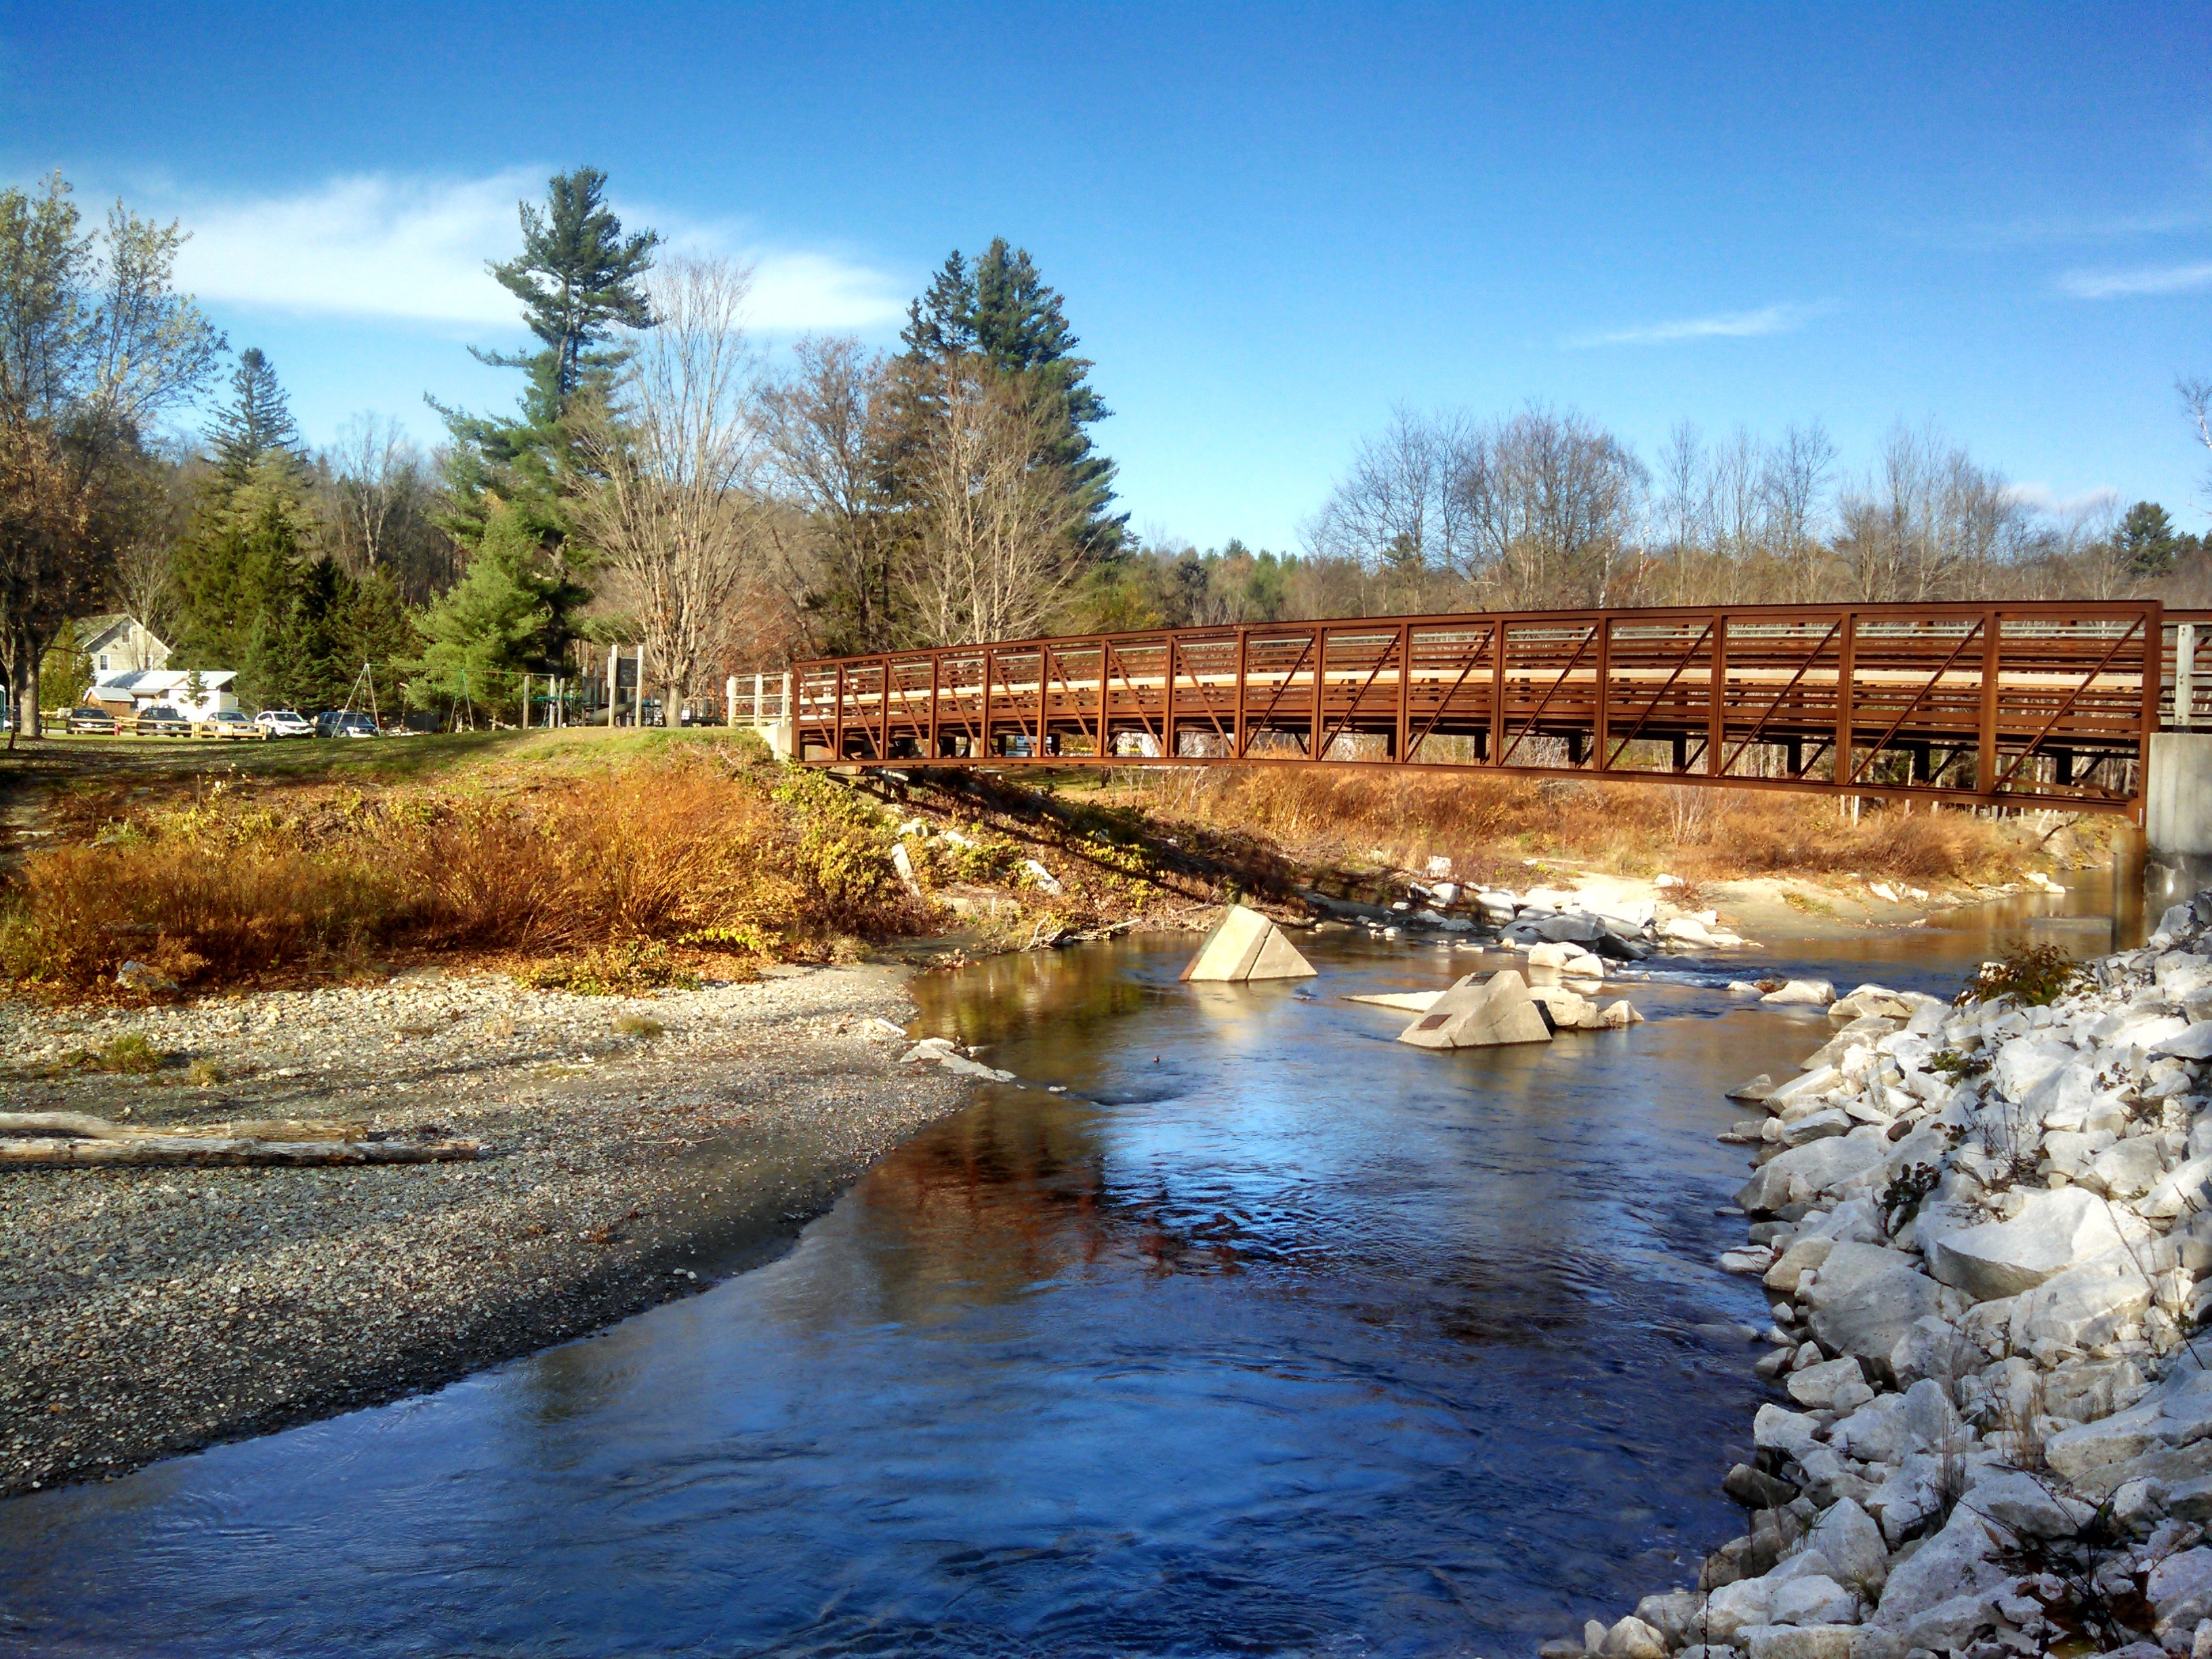
landscape, water, nature, bridge, river, stream, rural, reflection, scenic, autumn, reservoir, waterway, trees, rocks, england, new, vermont, northeast